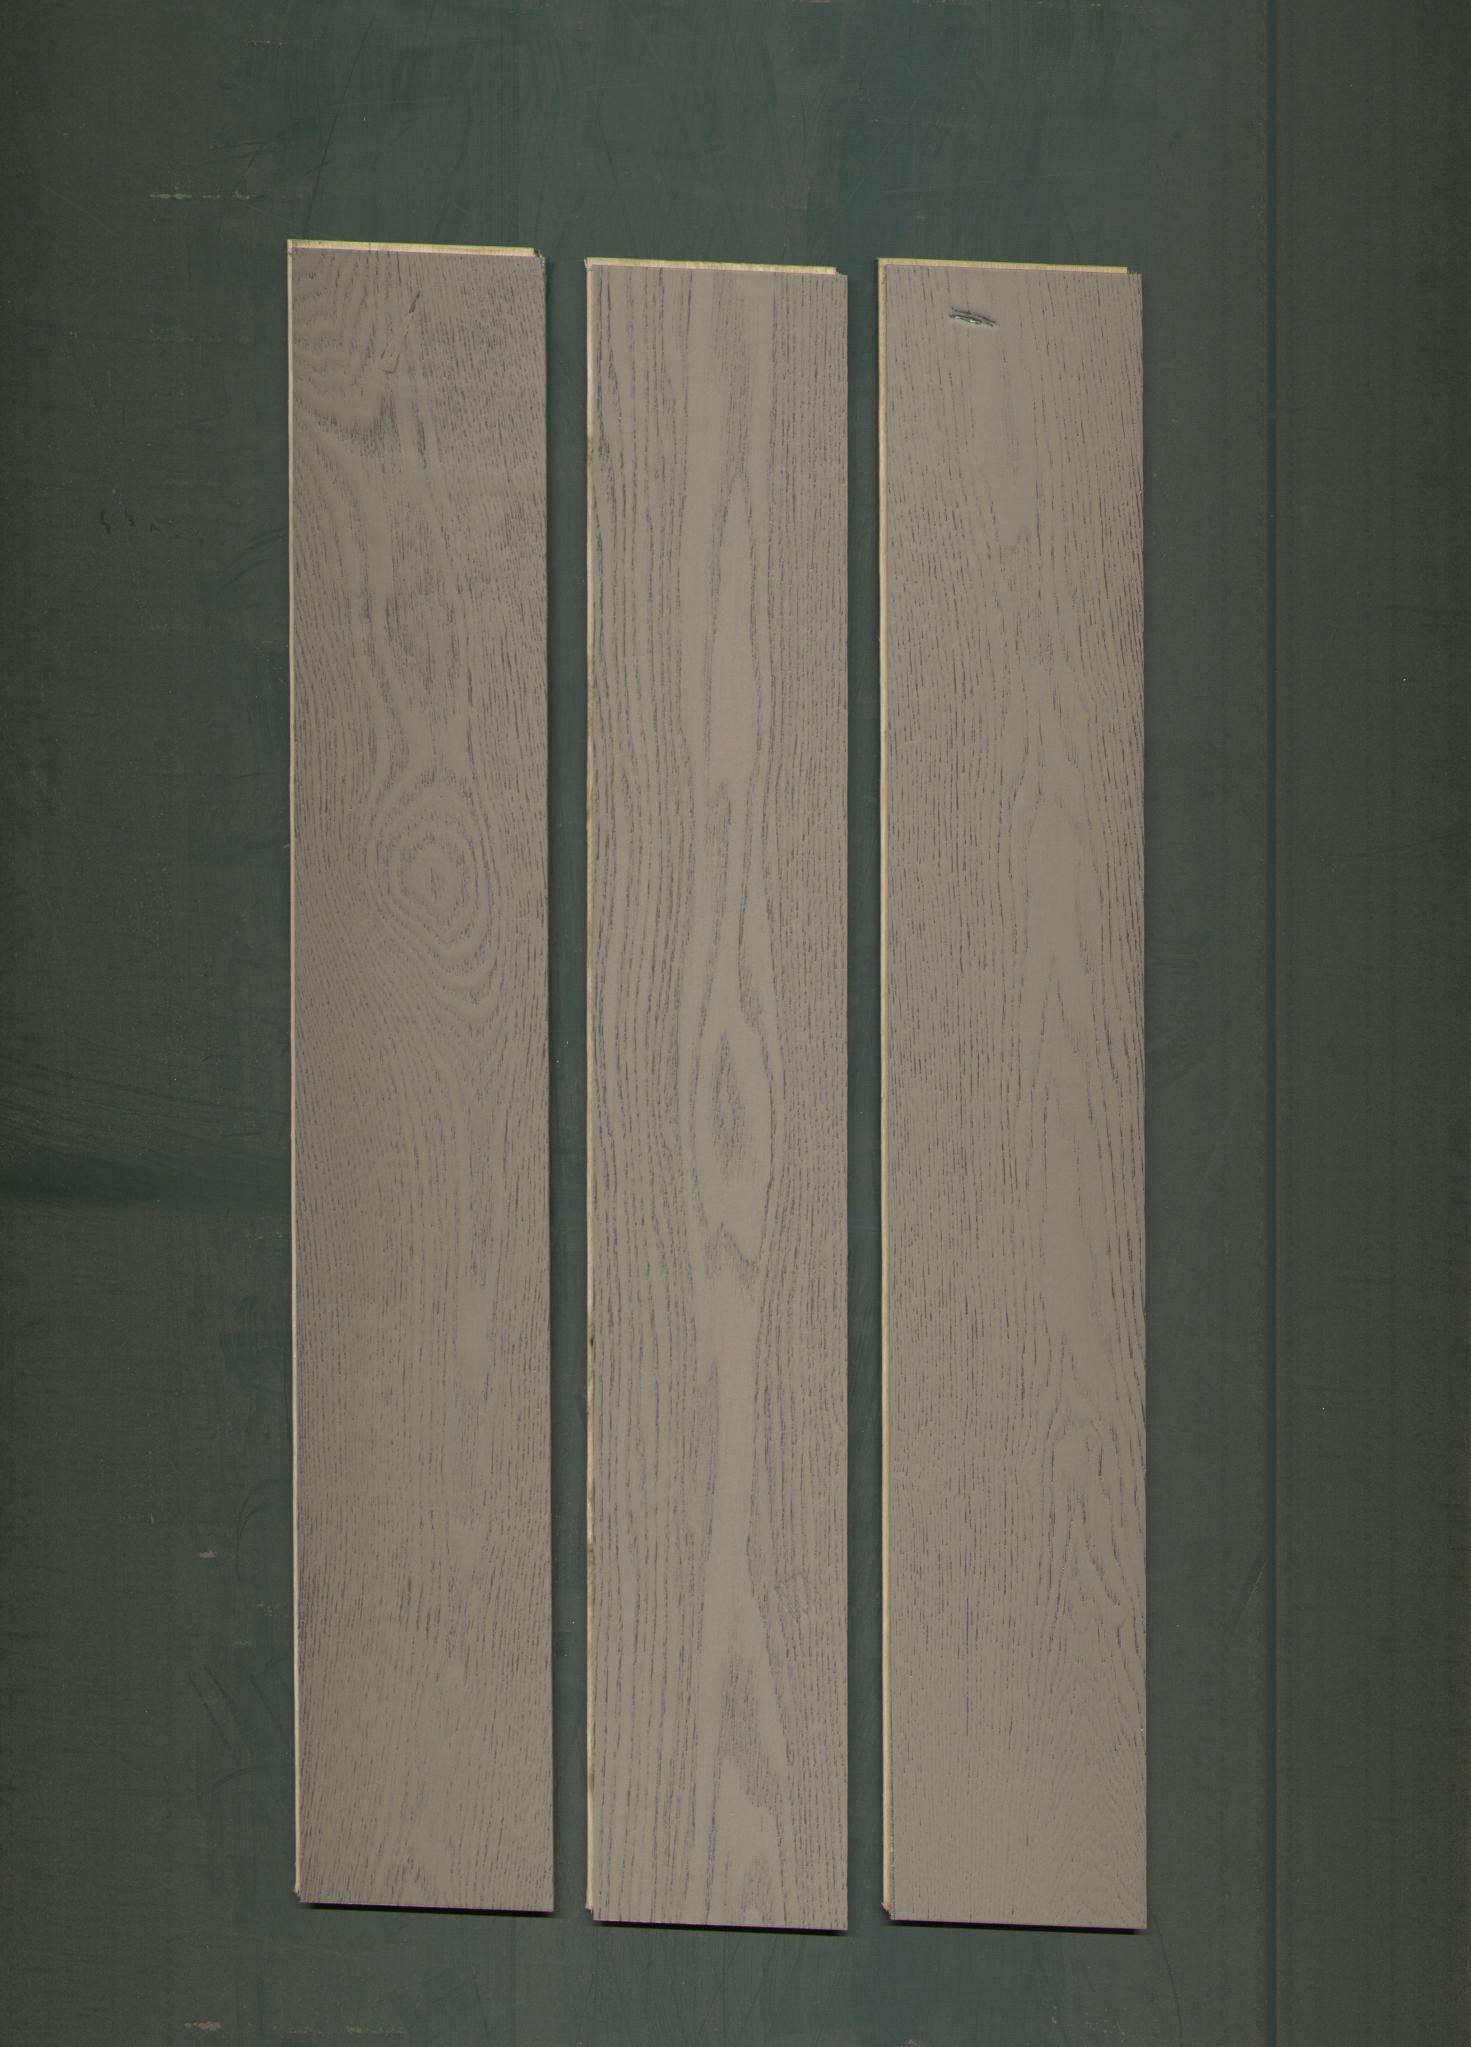
Label: mixers